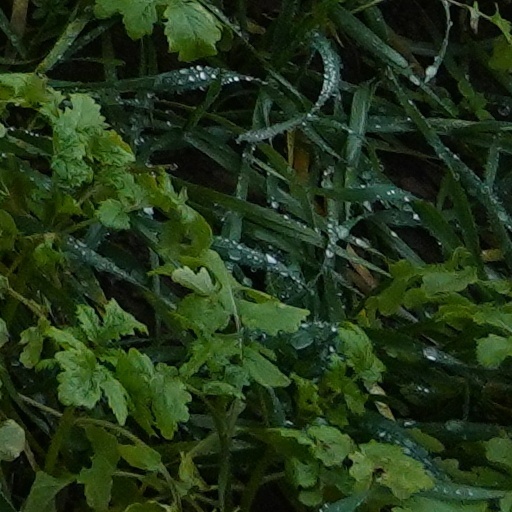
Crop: wheat